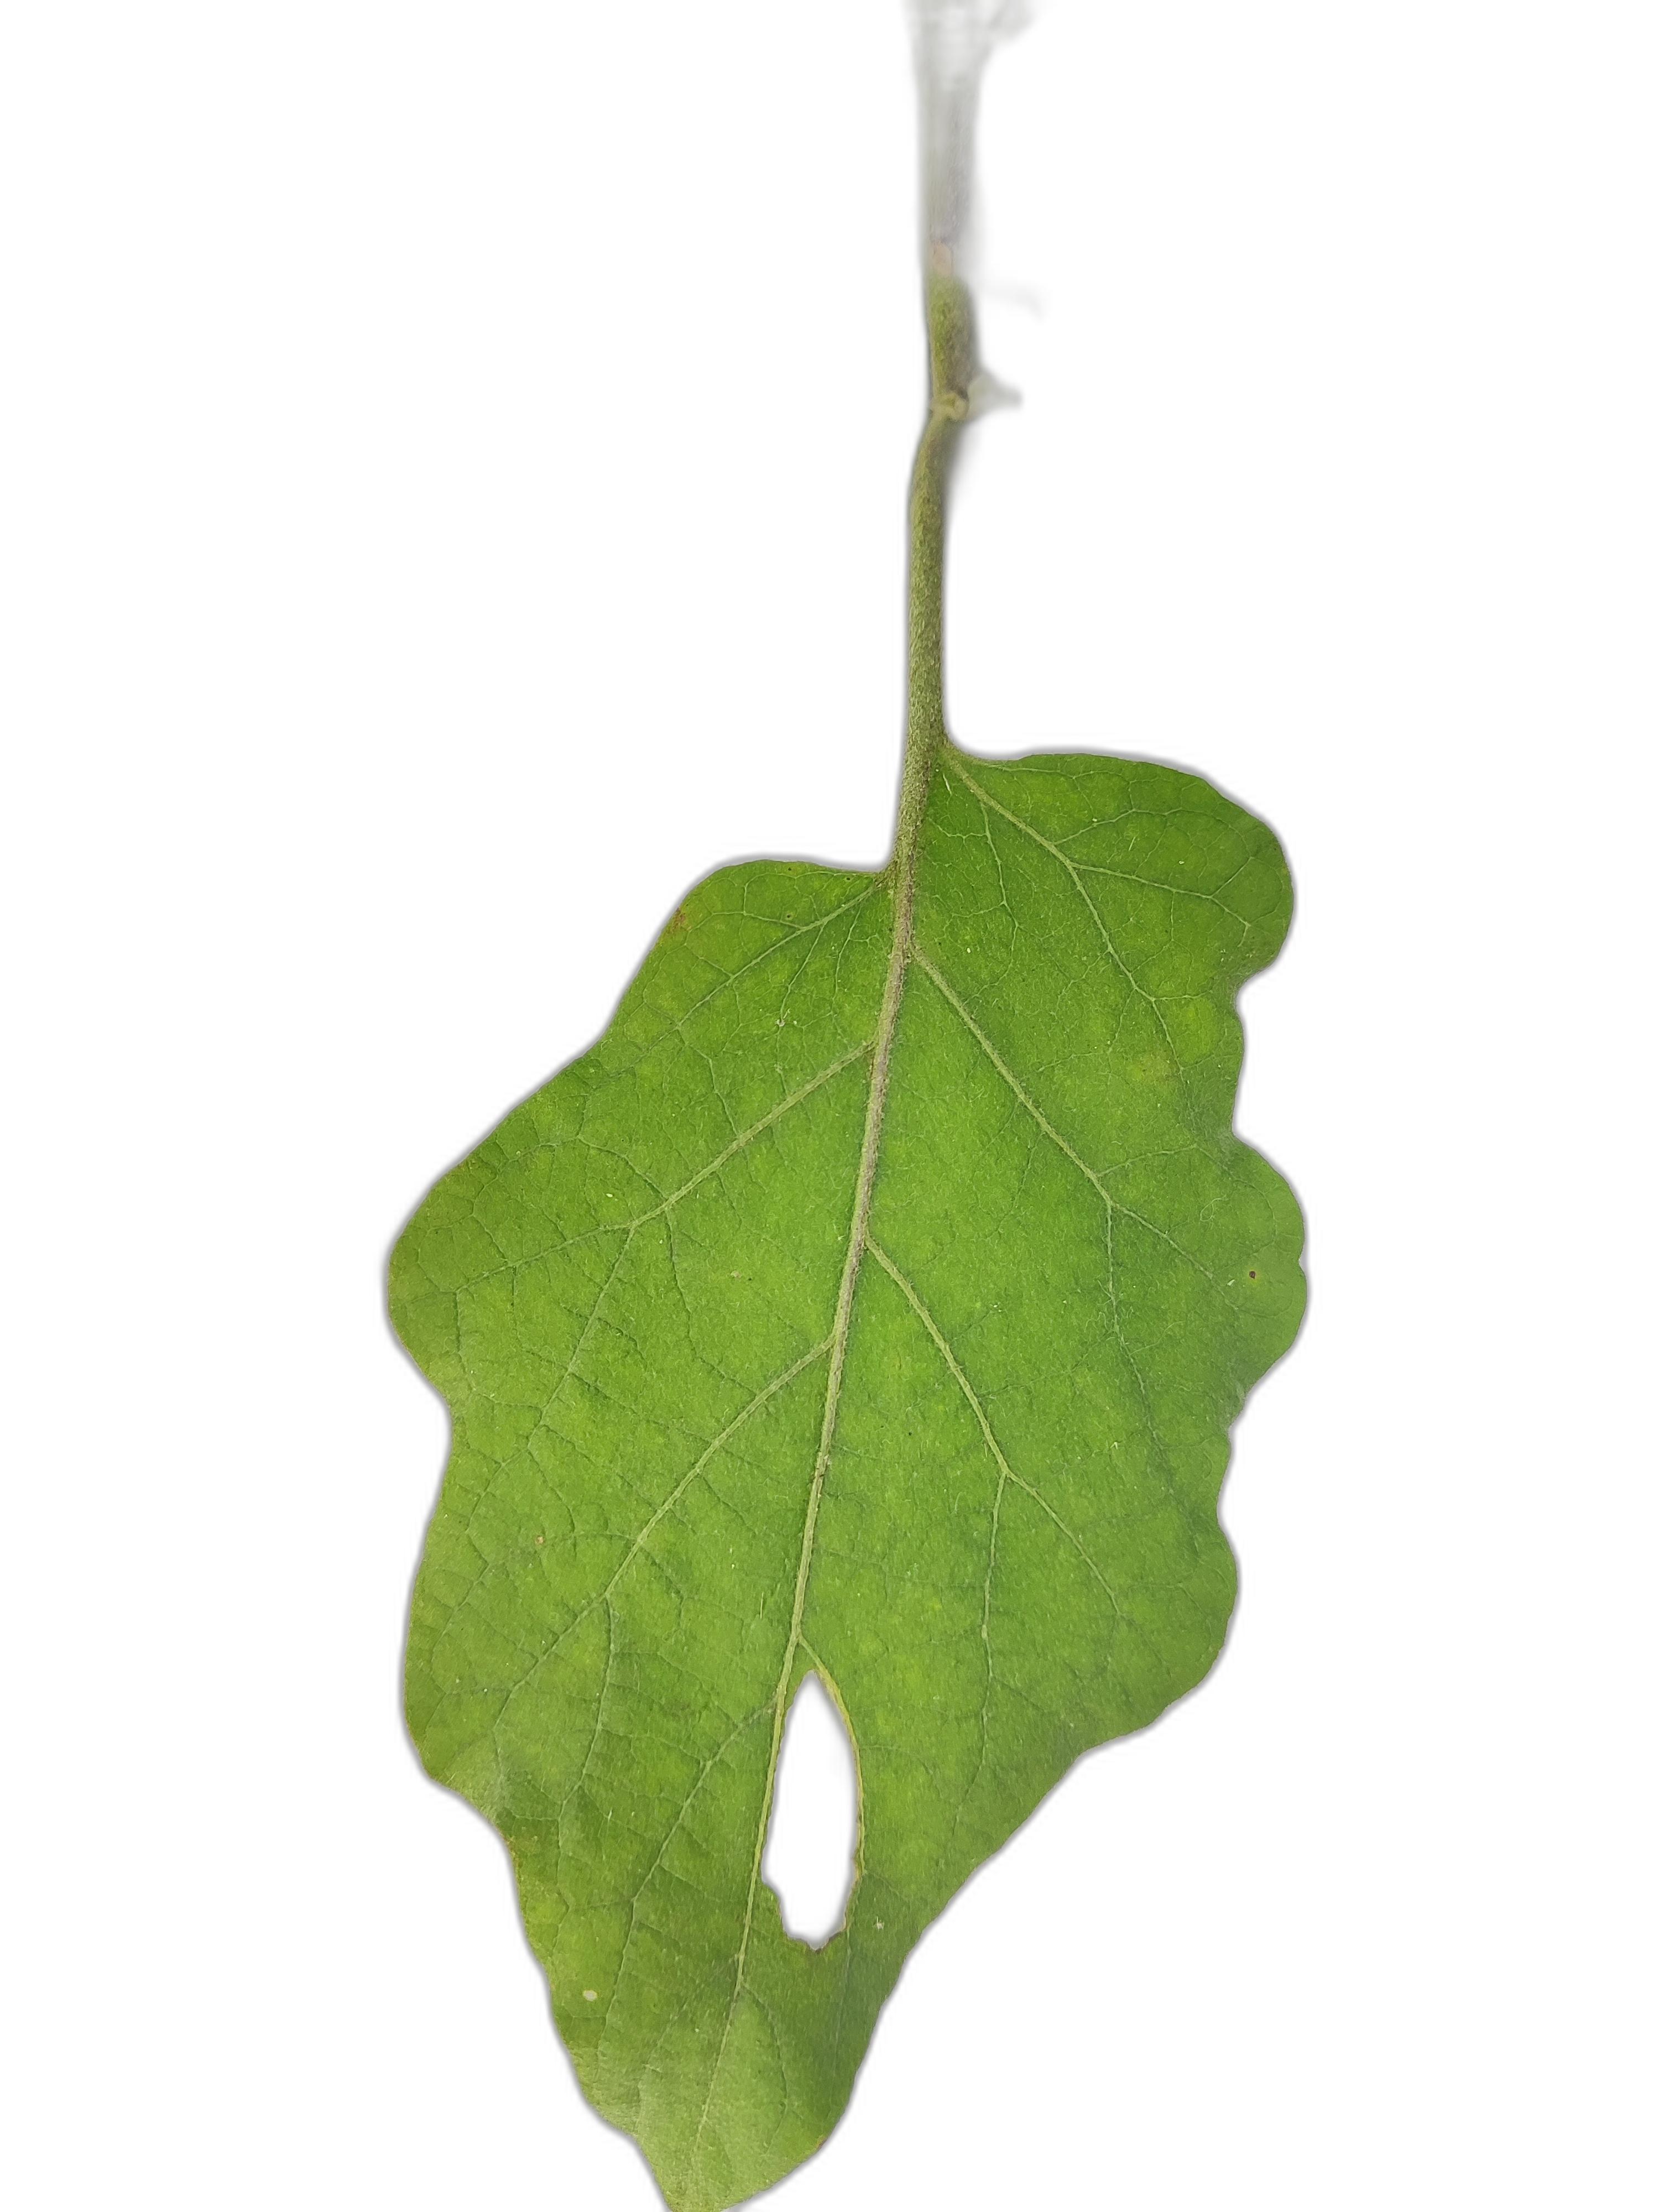
Label: Insect Pest Disease